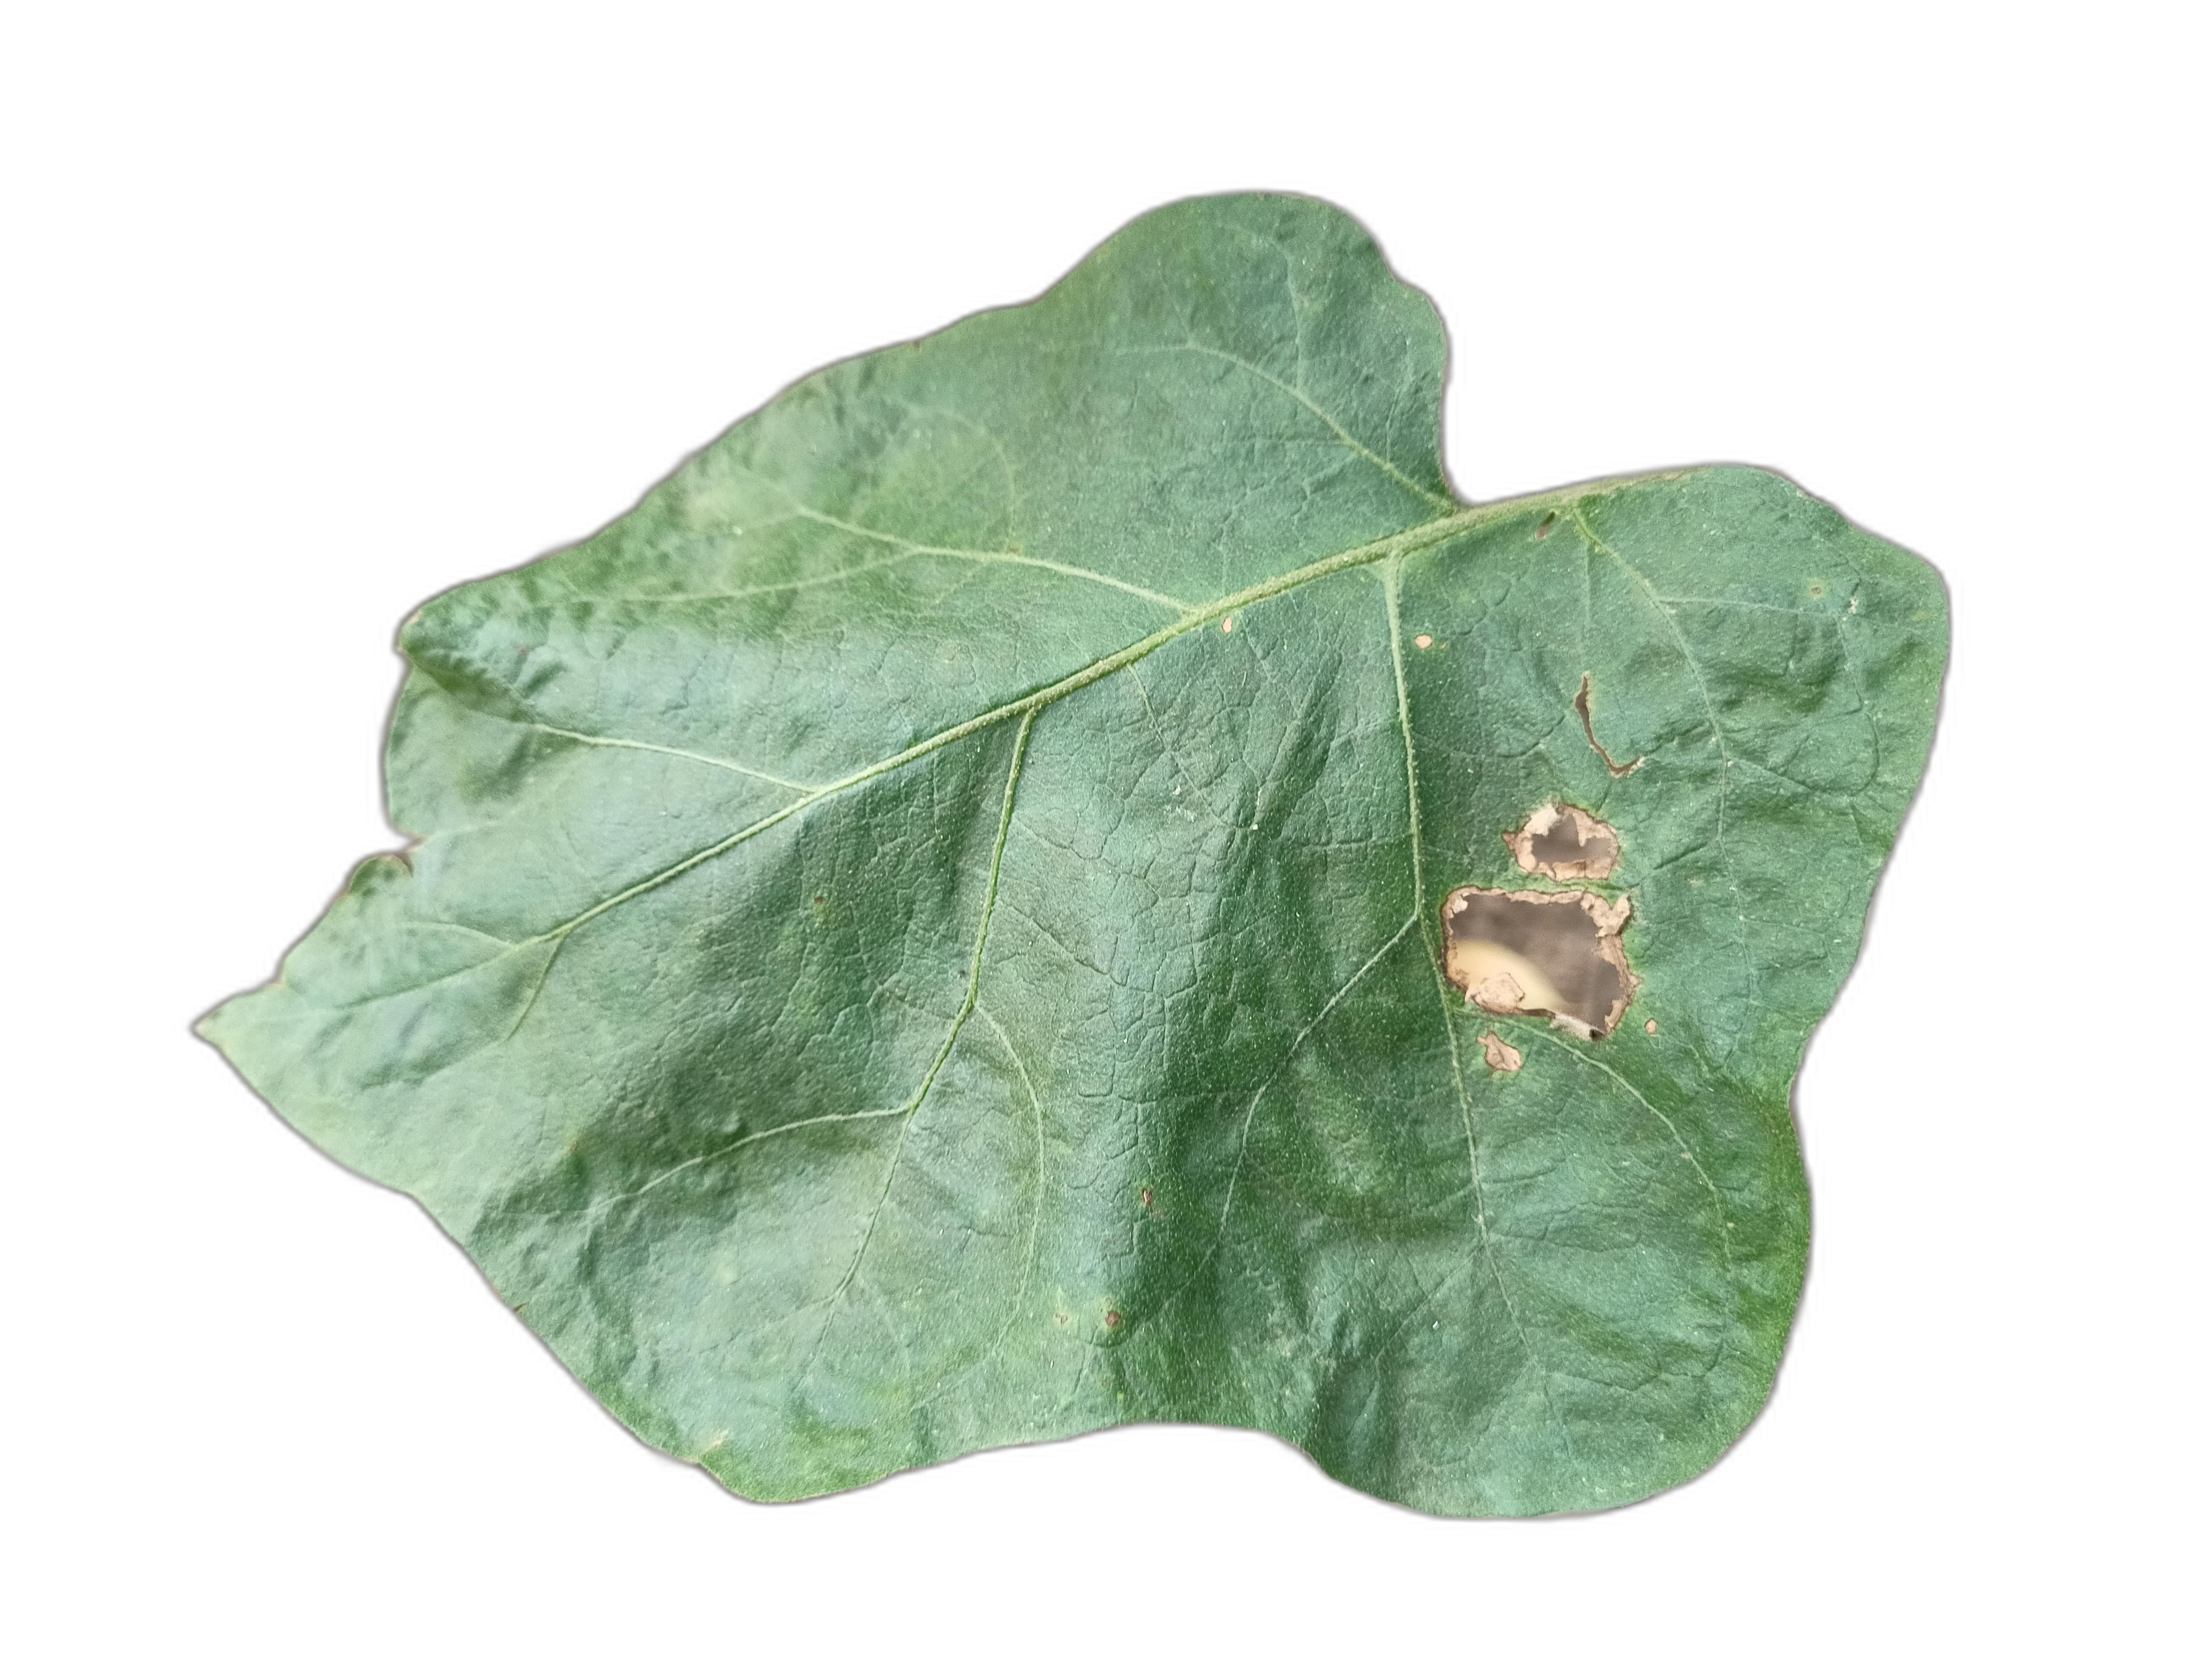
Label: Leaf Spot Disease